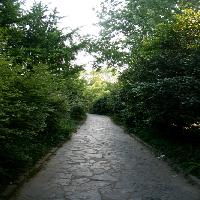
Weather: cloudy or overcast